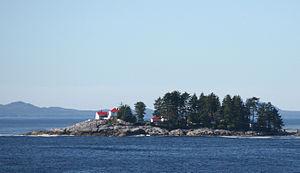
Le phare d'Ivory Island est un phare érigé sur Ivory Island, au nord-ouest de Bella Bella dans le Passage Intérieur, du District régional de Central Coast, au Canada.